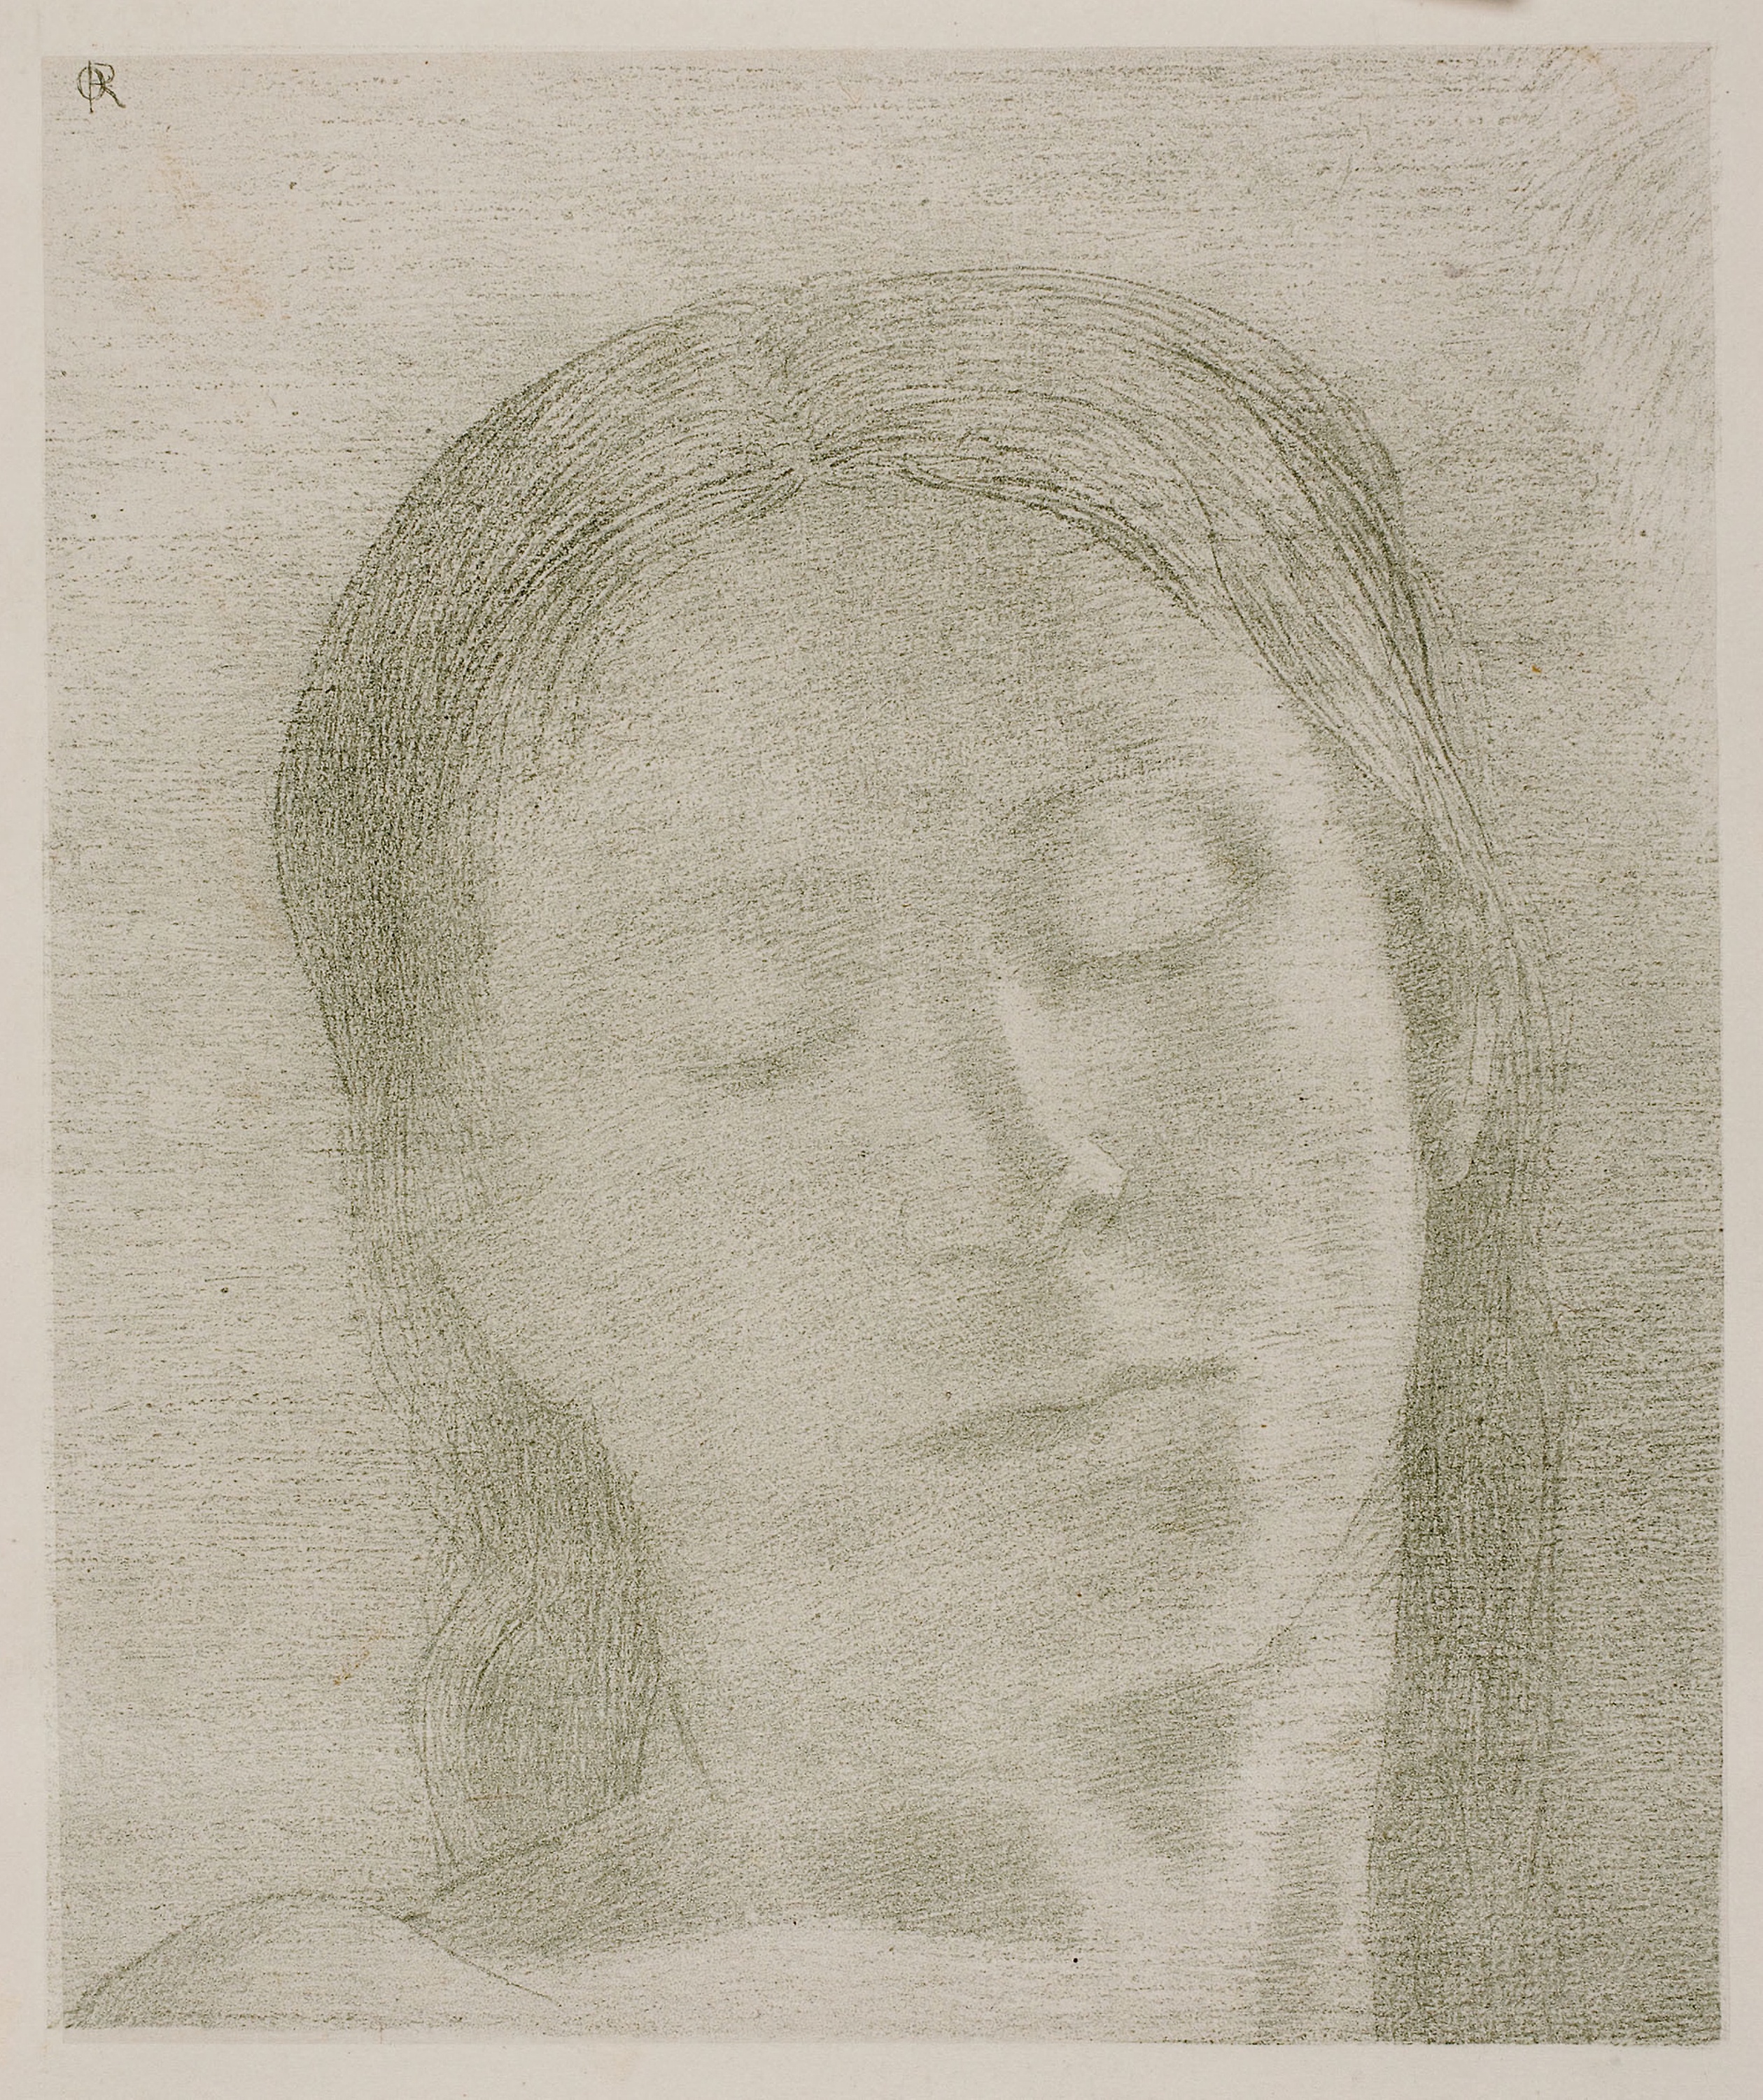
portrait, nose, head, drawing, self portrait, forehead, artwork, figure drawing, sketch, painting, visual arts, jaw